Rose Stahl

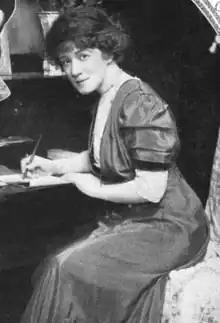
Stahl in "Hampton Magazine", 1911

Rose Stahl (October 29, 1868 – July 16, 1955), born Rosalie Stahl, was a Canadian-born American stage actress.